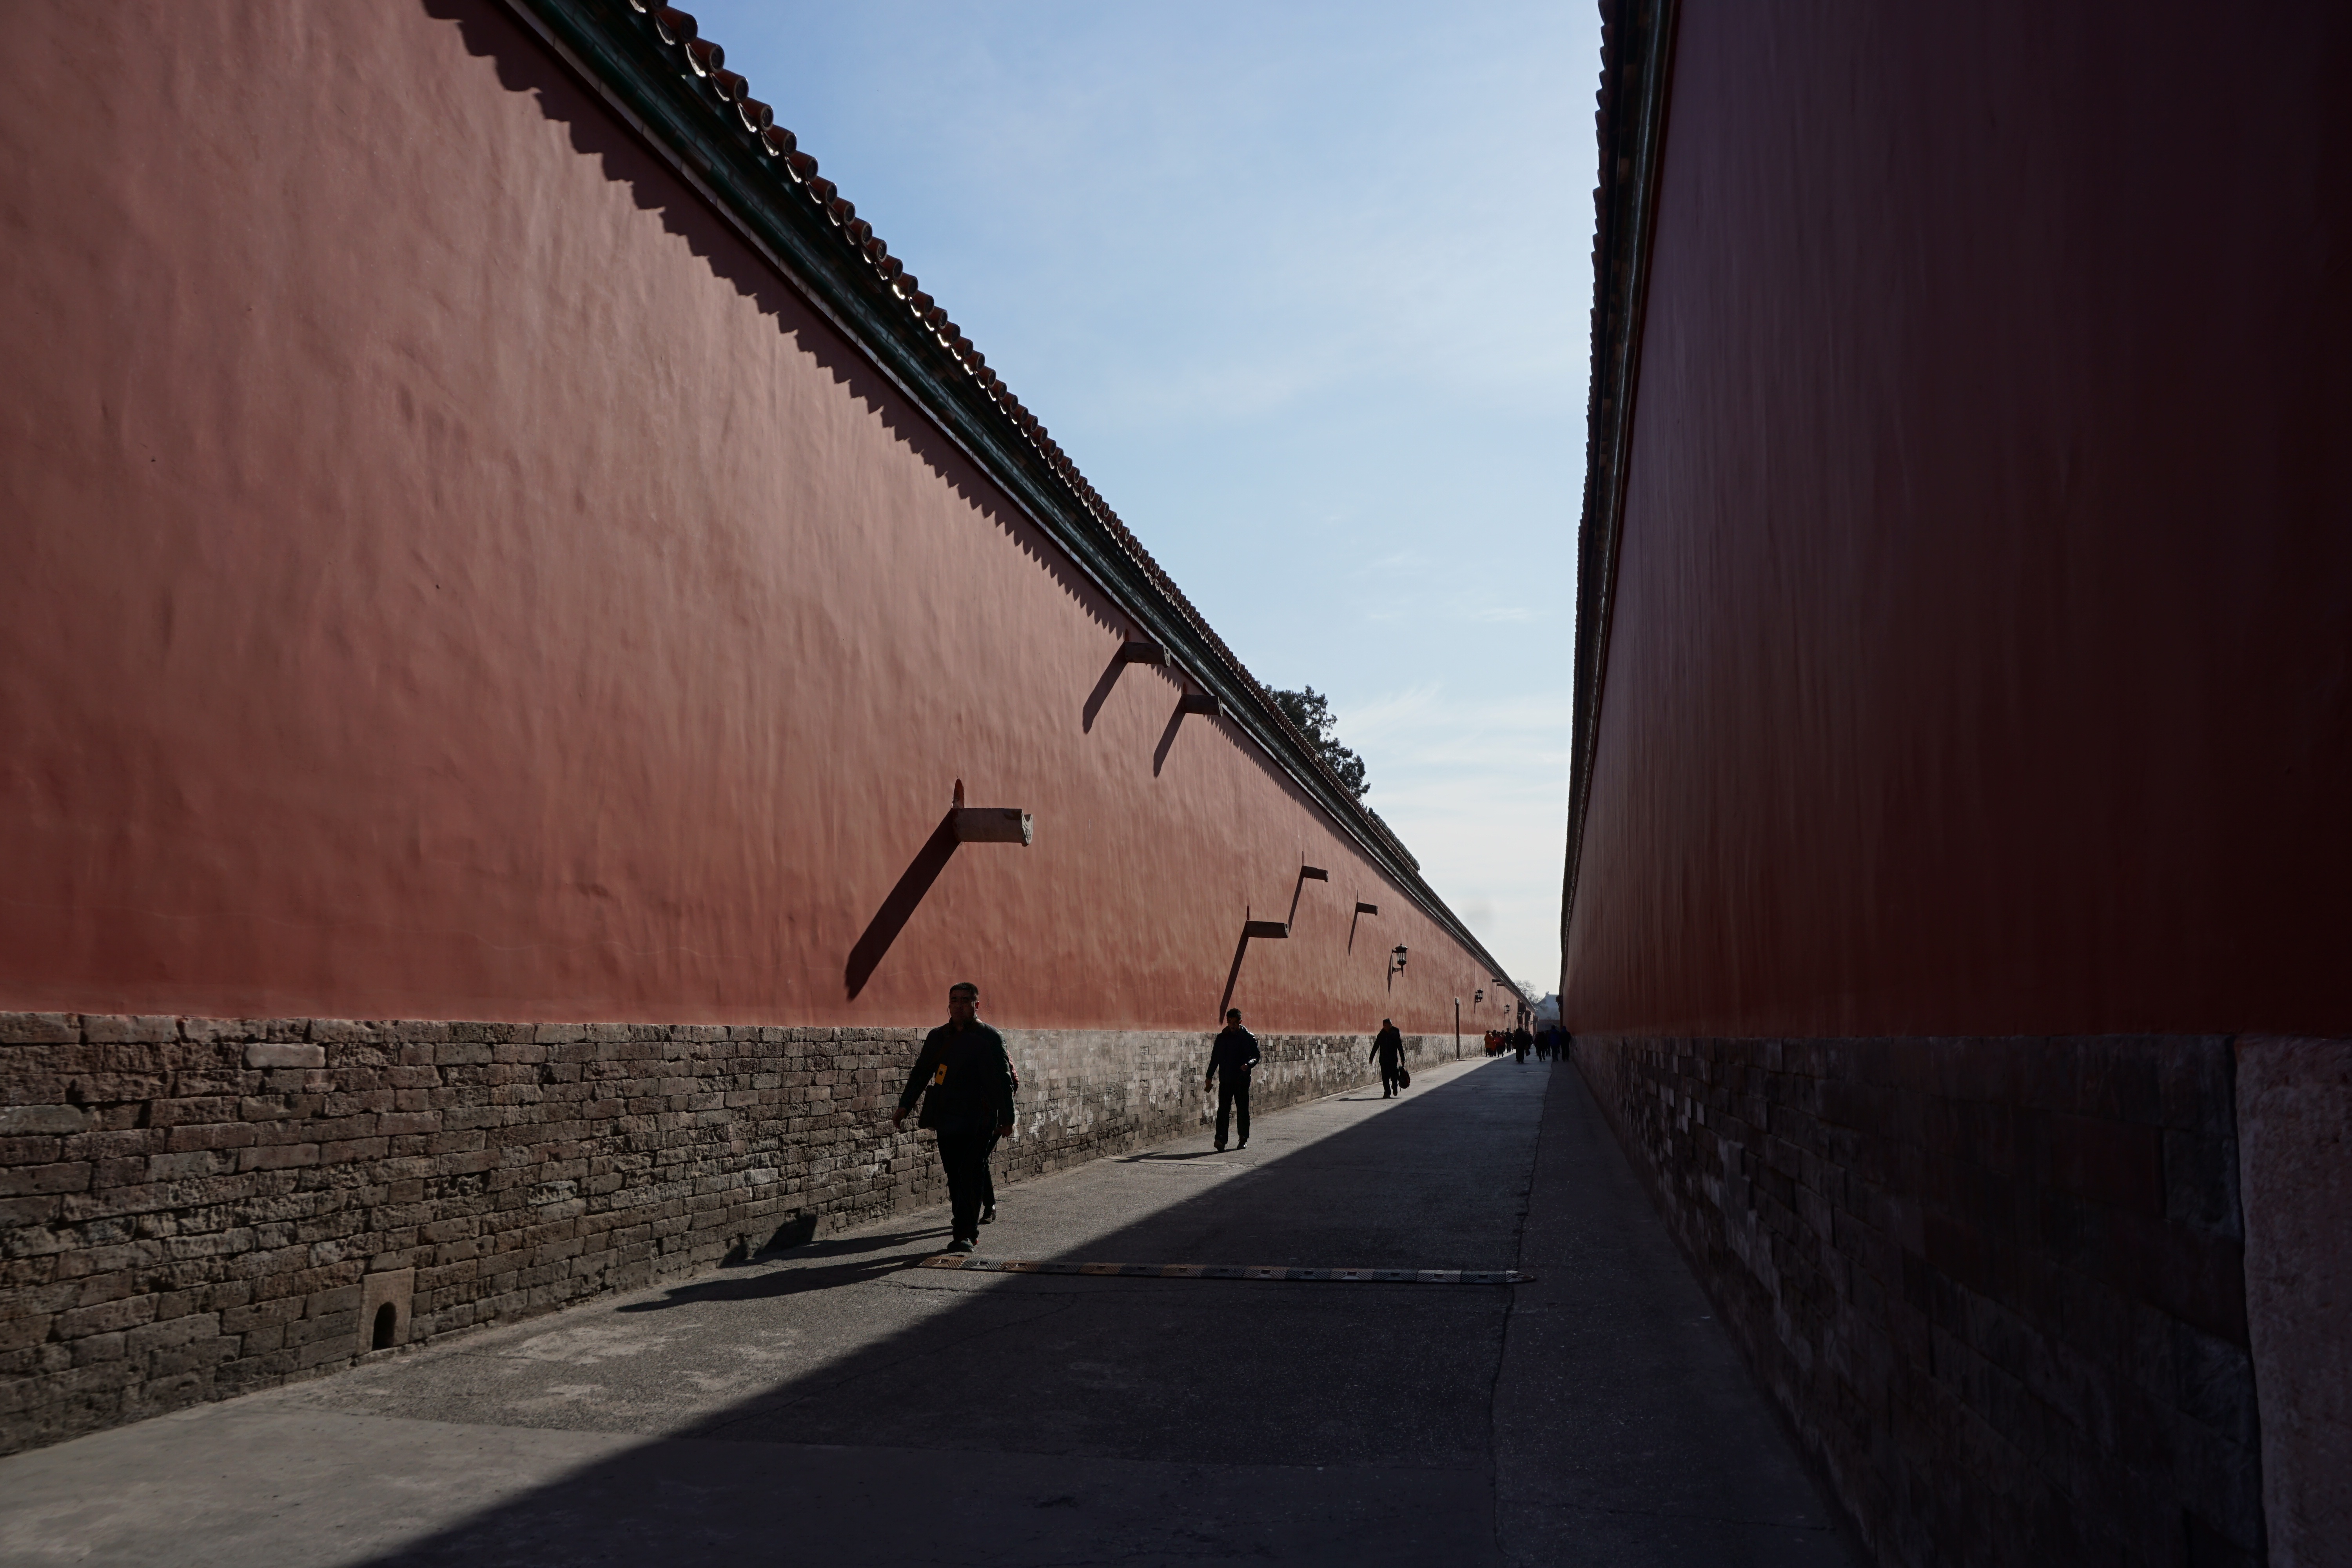
light, architecture, wood, sunlight, morning, perspective, wall, evening, shadow, darkness, temple, corridor, shape, forbidden city